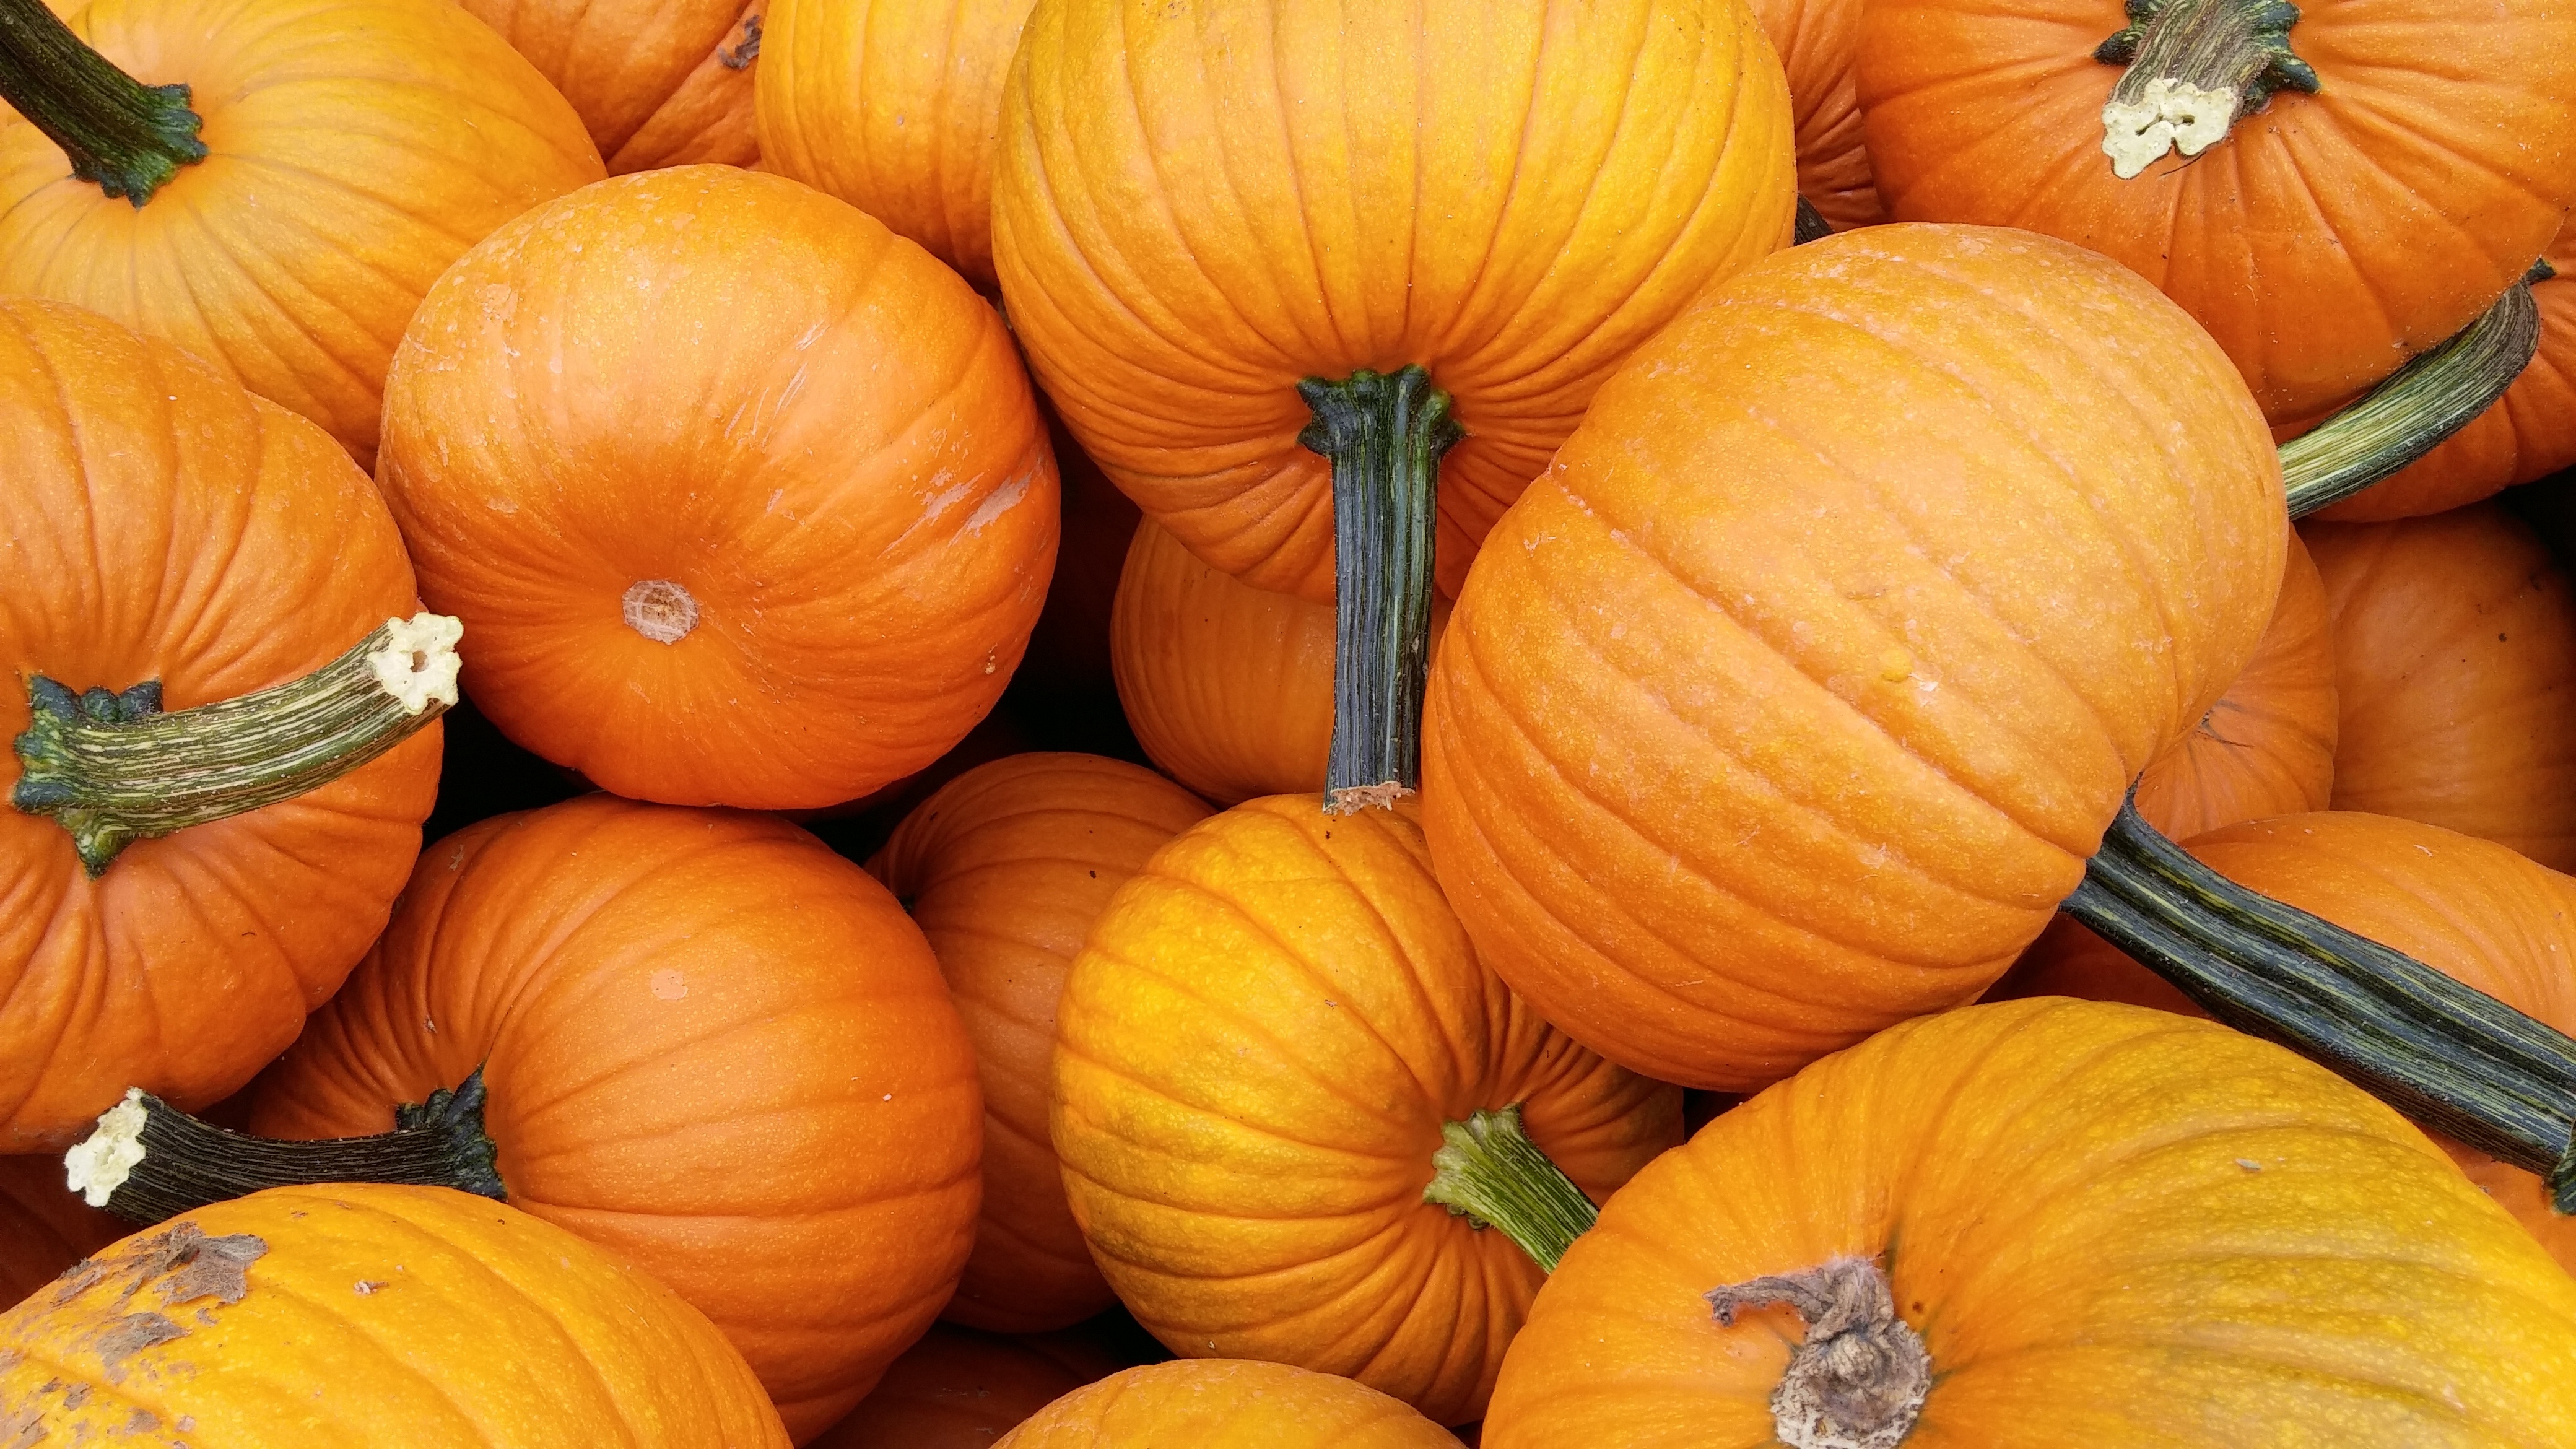
fall, orange, food, harvest, produce, vegetable, autumn, pumpkin, gourd, calabaza, october, cucurbita, flowering plant, winter squash